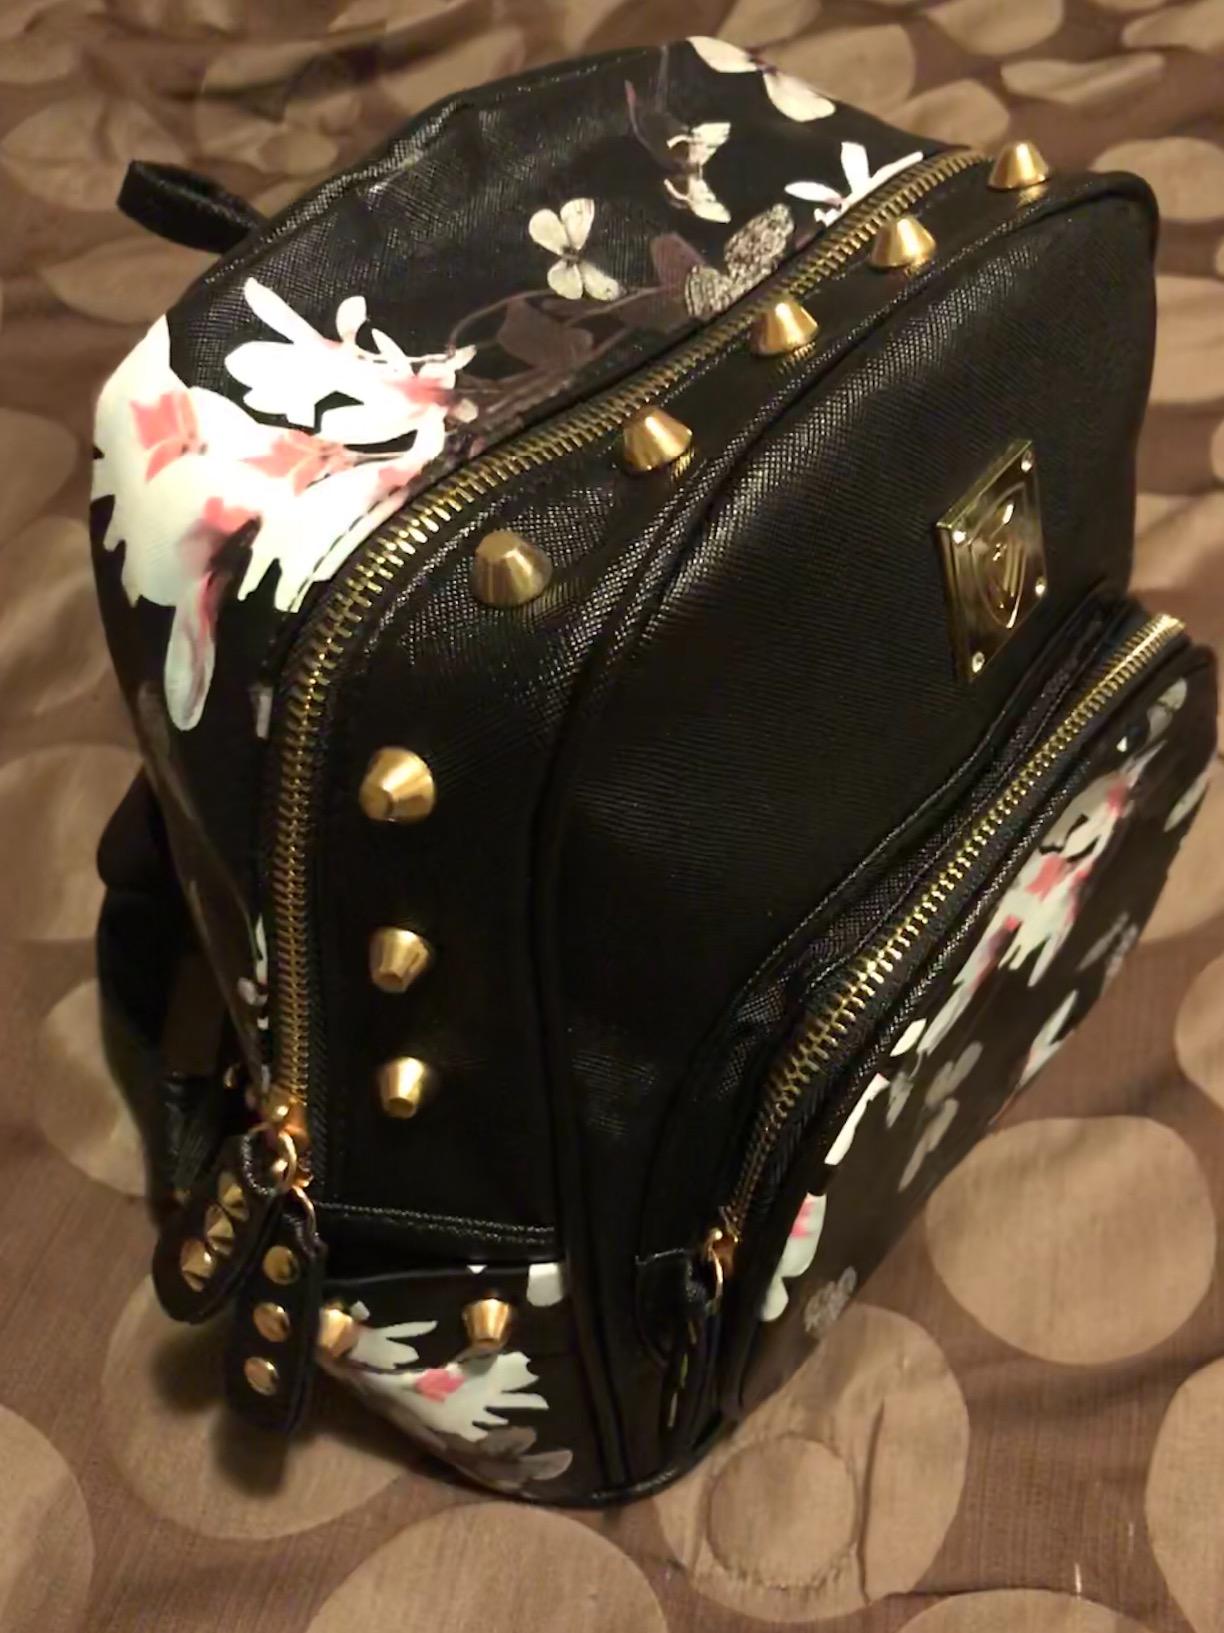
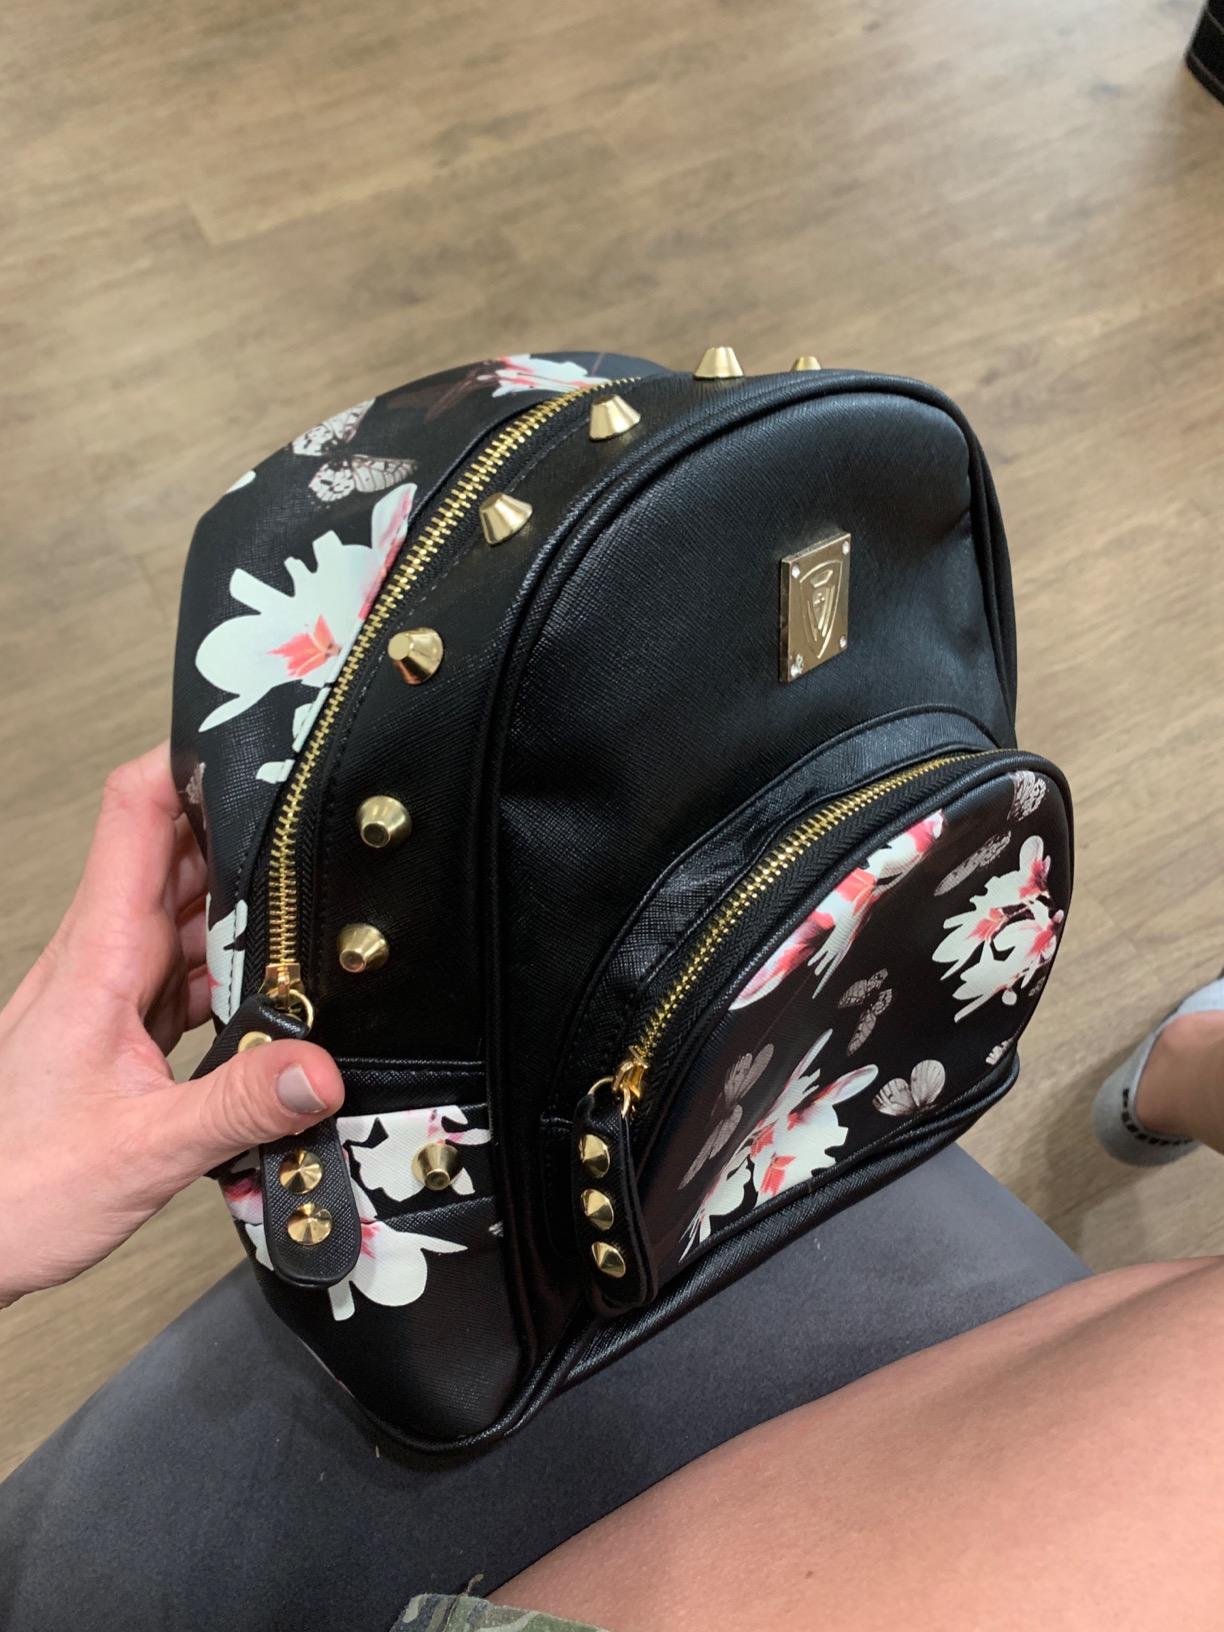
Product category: accessories_handbag
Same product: yes